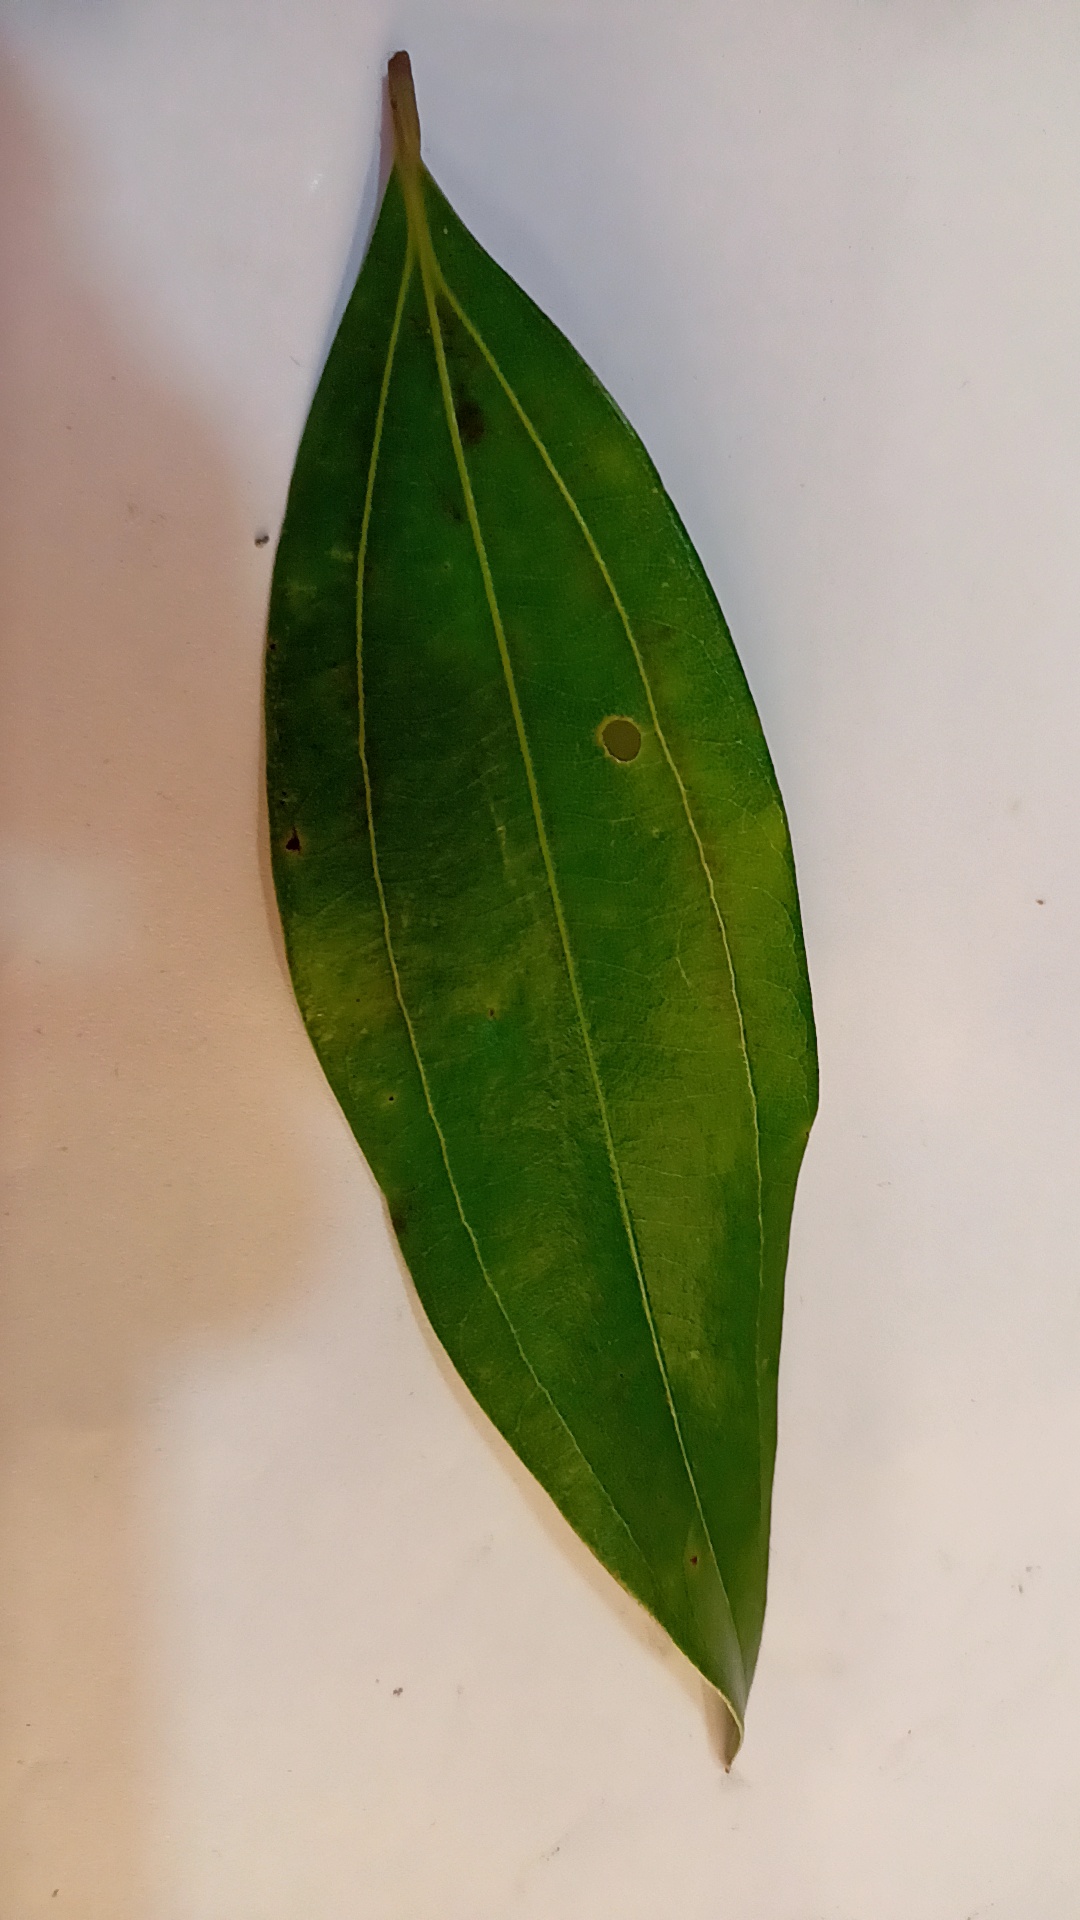
Label: Disease